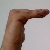
The image shows a hand gesture representing a space in Indian Sign Language.